Westinghouse Desilu Playhouse

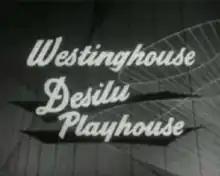
Series title card

Westinghouse Desilu Playhouse is an American television anthology series produced by Desilu Productions. The show ran on the Columbia Broadcasting System between 1958 and 1960. Three of its 48 episodes served as pilots for the 1950s television series "The Twilight Zone" (one episode) and "The Untouchables" (two episodes).